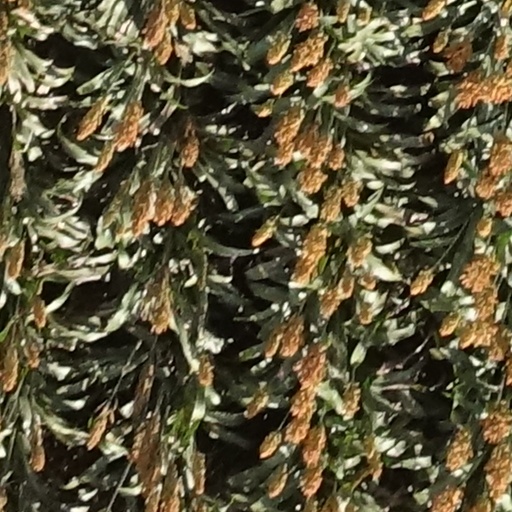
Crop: sorghum